Zulfikar Ali Bhutto

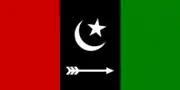

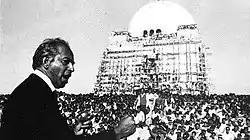
Bhutto in Karachi in 1969.

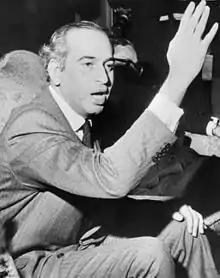
Bhutto in 1971

On 30 November 1967, at the Lahore residence of Mubashir Hassan, a gathering including Bhutto, political activist Sufi Nazar Muhammad Khan, Bengali communist J. A. Rahim, and Basit Jehangir Sheikh founded the Pakistan Peoples Party (PPP), establishing a strong base in Punjab, Sindh, and among the Muhajirs.